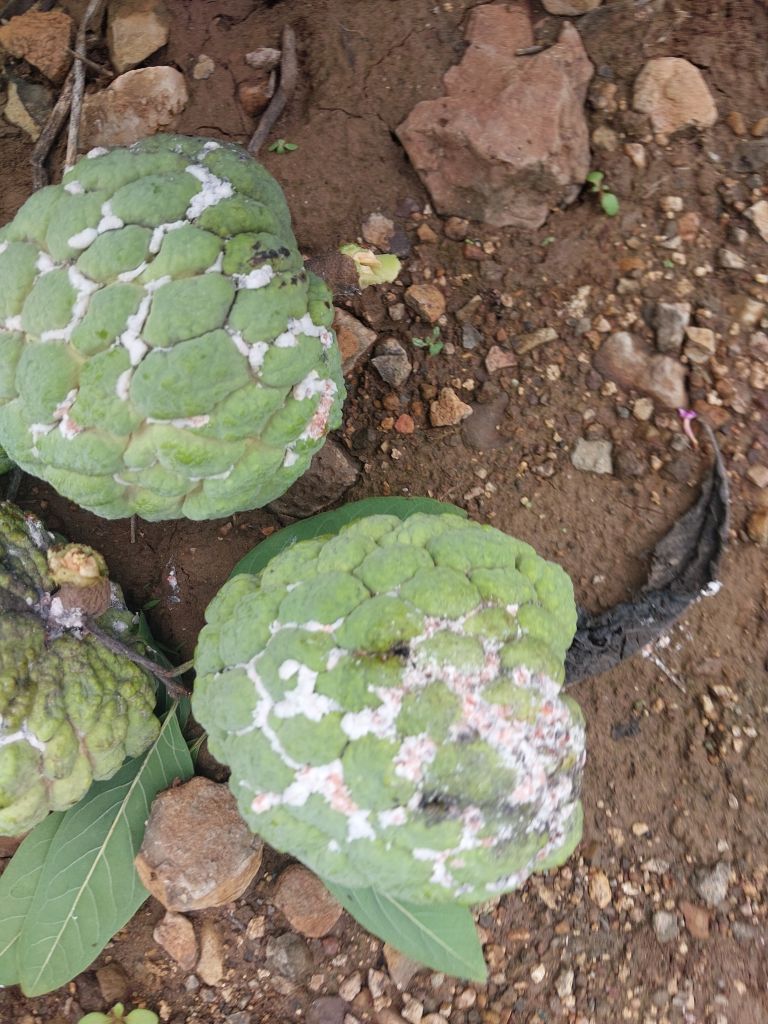
Disease label: Mealy Bug